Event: Nepal Earthquake
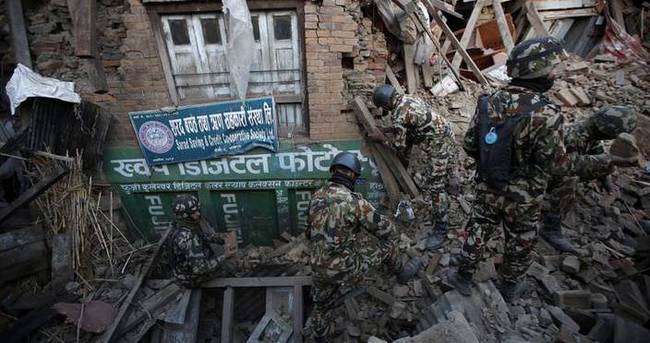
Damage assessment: damage